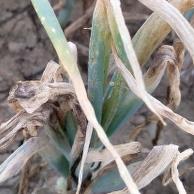
Crop: Onion
Condition: alternaria-d